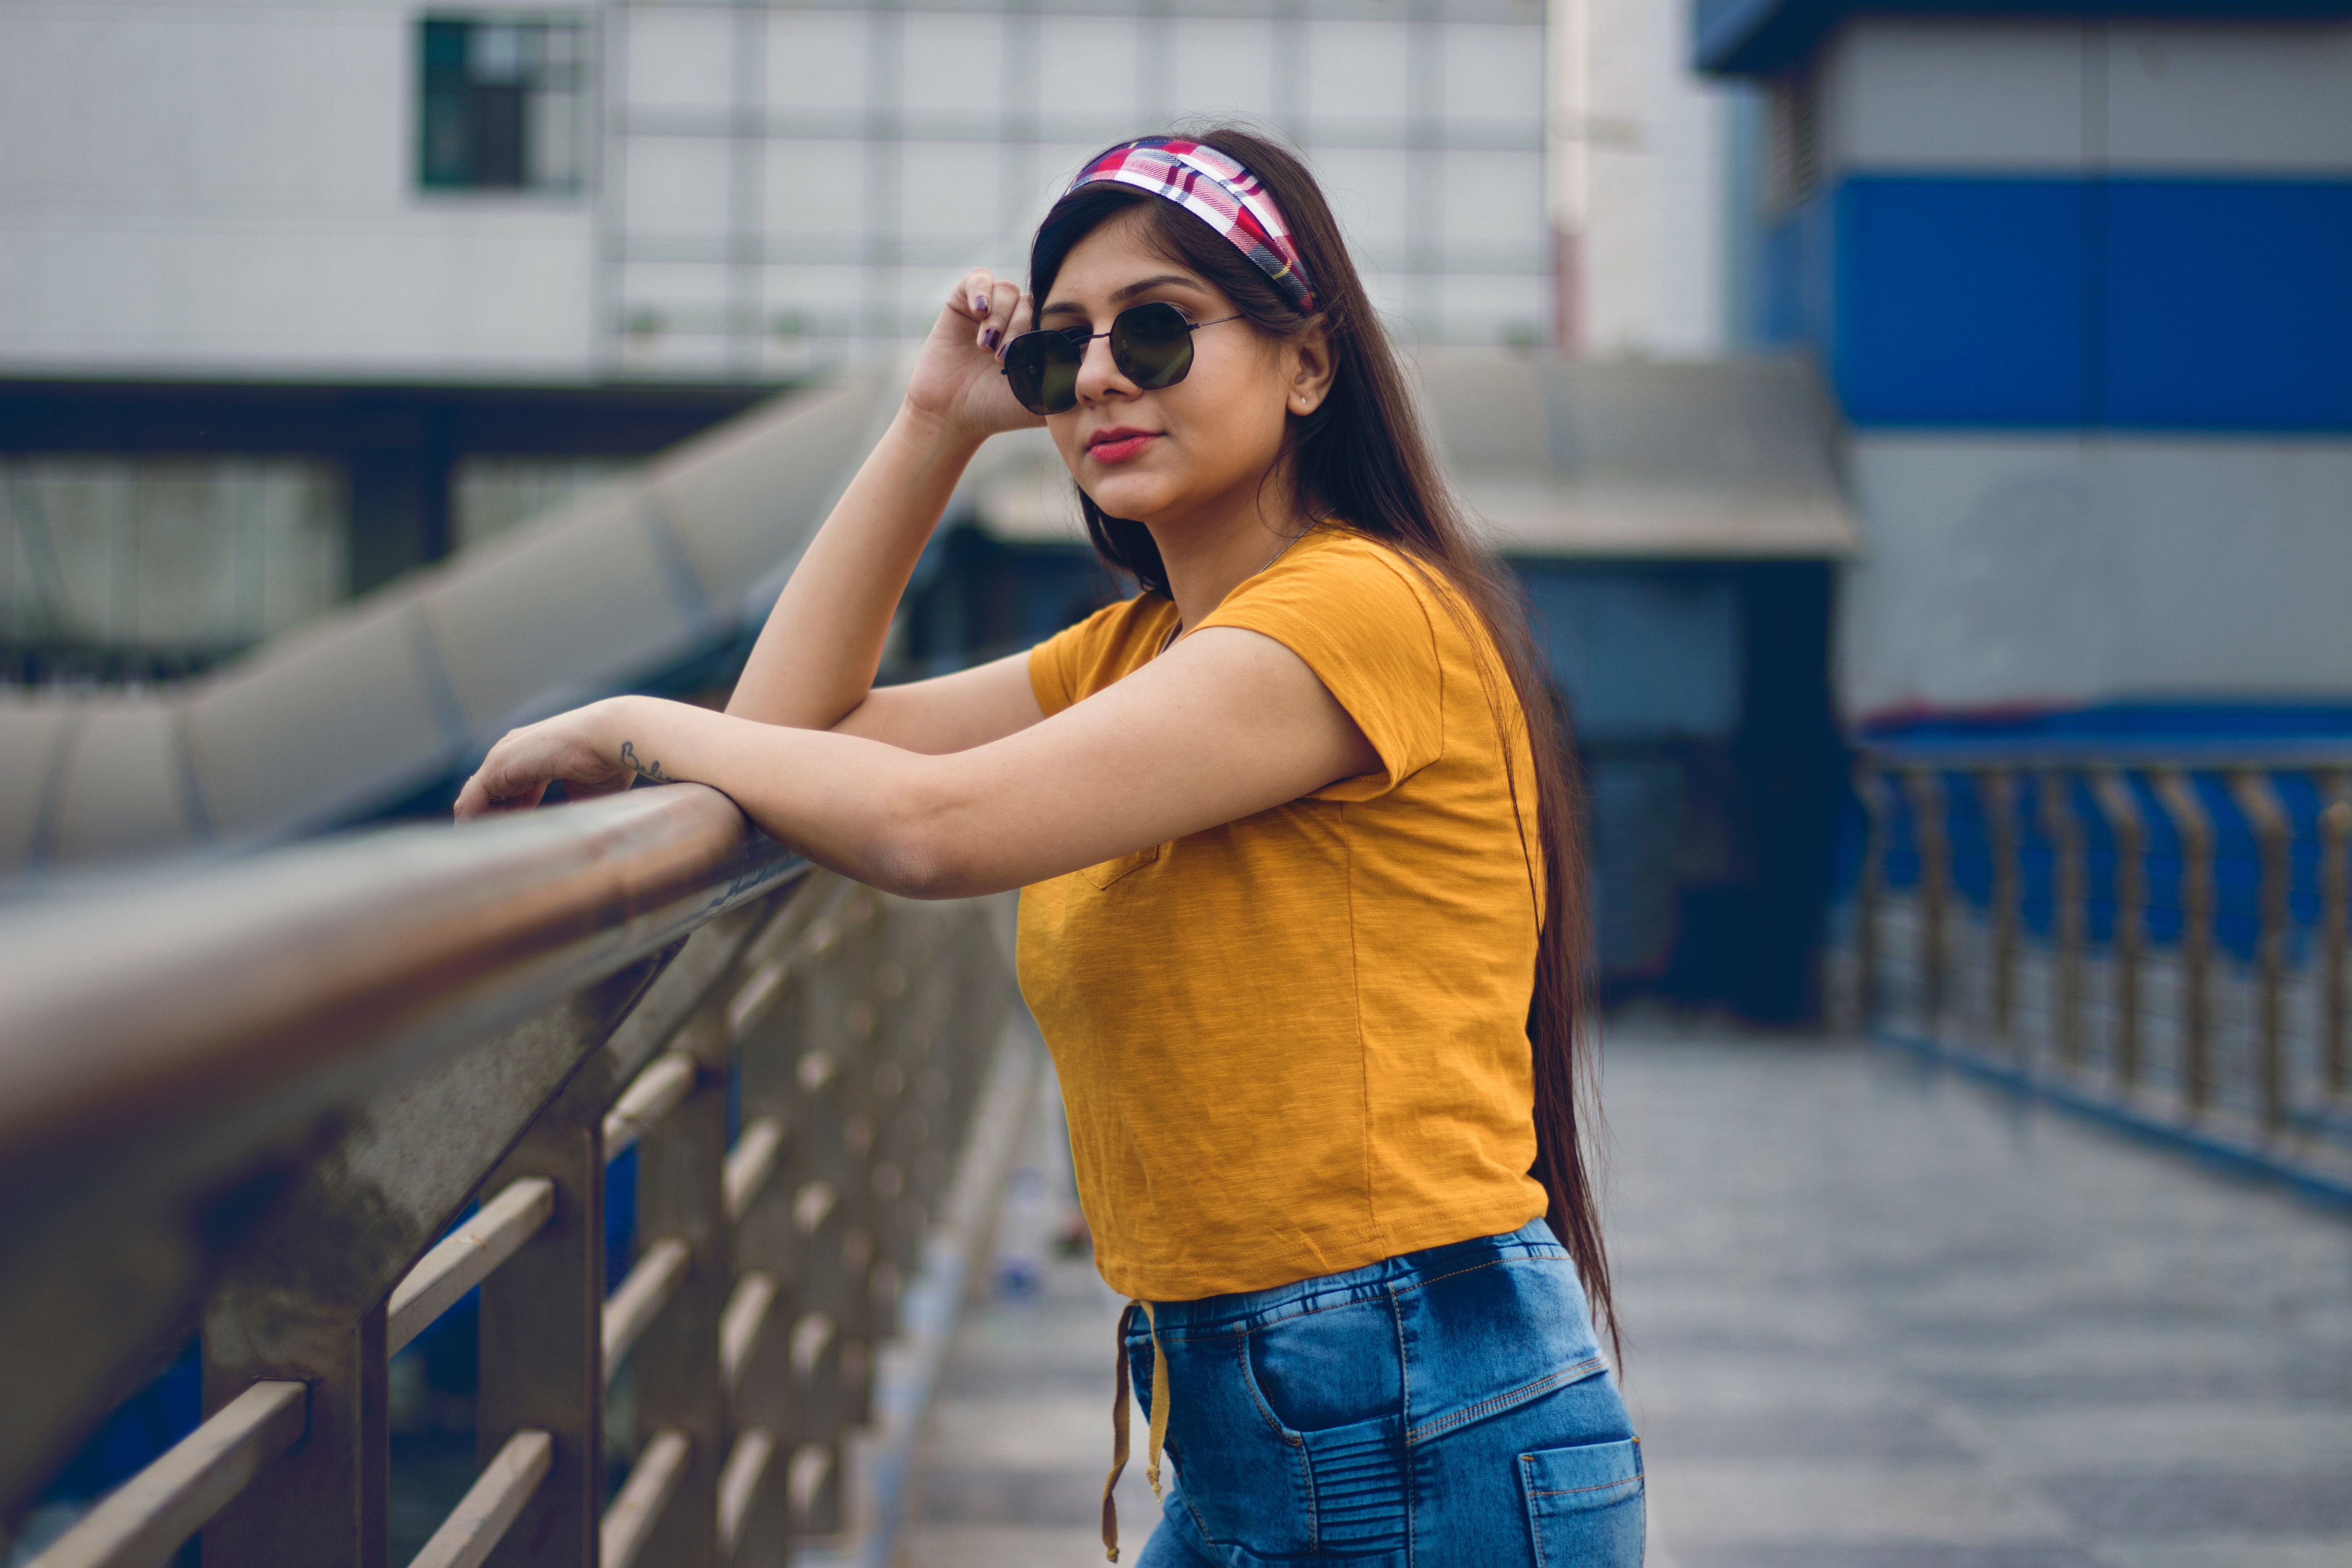
eyewear, street fashion, yellow, blue, jeans, sunglasses, beauty, cool, denim, snapshot, fashion, glasses, shoulder, beanie, cap, headgear, lip, photography, textile, waist, hand, t shirt, electric blue, street, leisure, fashion accessory, vision care, trousers, model, top, style, photo shoot